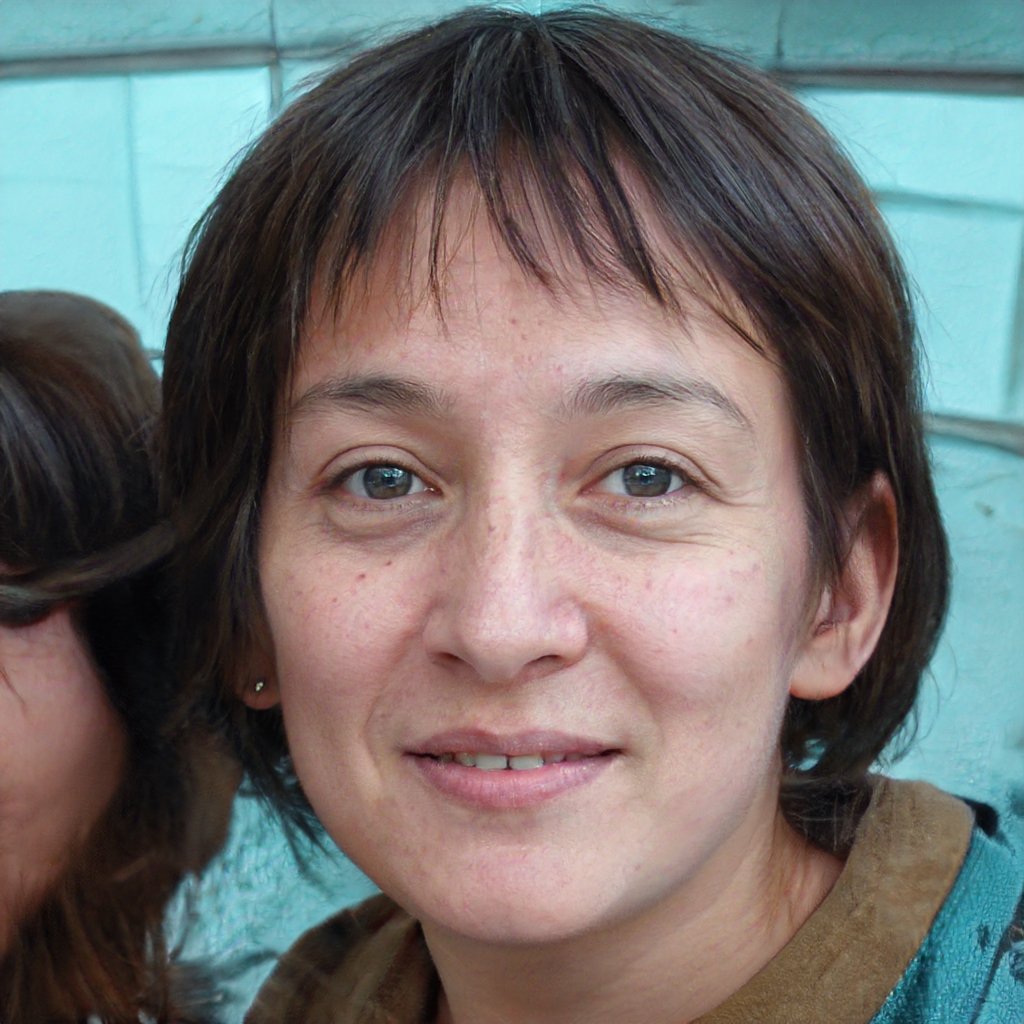
Label: Colored